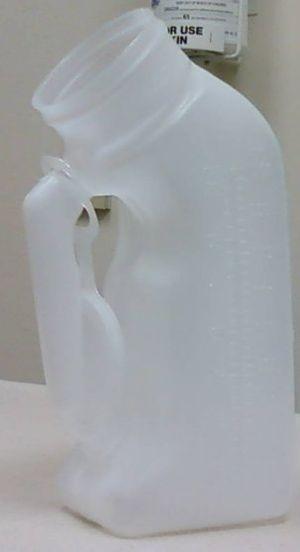
En milieu hospitalier, l’urinal est l'équivalent du bassin de lit pour la miction. Il est parfois appelé familièrement pistolet.